Government budget balance

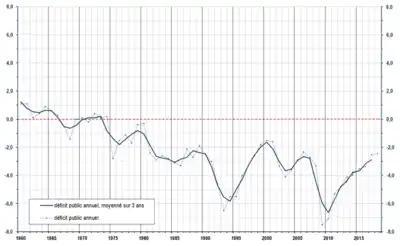
French government borrowing (budget deficits) as a percentage of GNP, 1960–2009

A government deficit can be thought of as consisting of two elements, "structural" and "cyclical". At the lowest point in the business cycle, there is a high level of unemployment. This means that tax revenues are low and expenditure (e.g., on social security) high. Conversely, at the peak of the cycle, unemployment is low, increasing tax revenue and decreasing social security spending. The additional borrowing required at the low point of the cycle is the "cyclical deficit". By definition, the cyclical deficit will be entirely repaid by a cyclical surplus at the peak of the cycle.